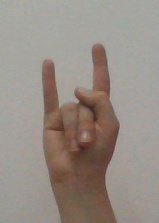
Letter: la